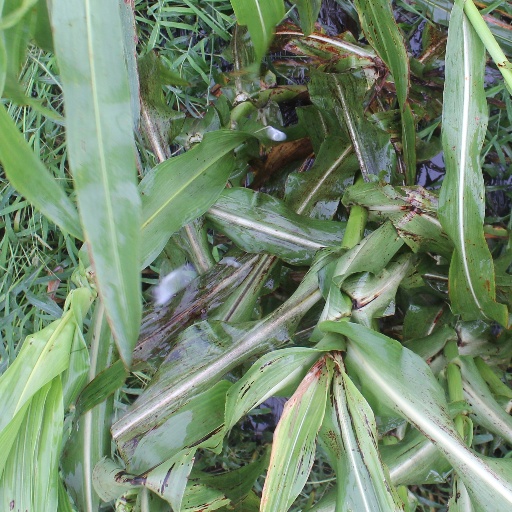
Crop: sorghum